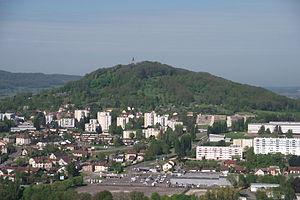
La colline de la Motte de Vesoul (Haute-Saône, Franche-Comté)
Notre-Dame-de-la-Motte est une chapelle dédiée à la vierge Marie, érigée au sommet de la colline de La Motte au centre de Vesoul, dans la Haute-Saône, dans la région Franche-Comté. C'est un monument historique de la ville qui fait partie du patrimoine de Vesoul. Cet oratoire est souvent associé à un miracle.
La Communauté d'agglomération de Vesoul ou CAV est une structure intercommunale située autour de la ville de Vesoul, dans le département de la Haute-Saône, en Bourgogne-Franche-Comté. L'agglomération fait partie du Pôle métropolitain Centre Franche-Comté. Le siège de la communauté d'agglomération de Vesoul est au 6 rue de la Mutualité à Vesoul.
La Motte est une colline de calcaire située au centre de Vesoul et qui surplombe la vallée du Durgeon, à 371 mètres d'altitude. Avec une ascension de plus d'un kilomètre, on y trouve au sommet, par temps clair, une vue sur la plaine de Vesoul, les Vosges, le Jura et même les Alpes.
Vesoul est une commune de l'est de la France, préfecture du département de la Haute-Saône en région Bourgogne-Franche-Comté et chef-lieu de cantons et d'arrondissement. La ville est aussi le siège de la communauté d'agglomération de Vesoul et du pays de Vesoul et du Val de Saône. Elle fait partie de la région culturelle et historique de Franche-Comté. Située au nord de la Métropole Rhin-Rhône, Vesoul compte, en 2015, 15 058 habitants intra-muros et l'aire urbaine de Vesoul totalise 59 262 habitants. Ses habitants sont appelés Vésuliens.
Le sport à Vesoul est particulièrement renommé et diversifié notamment grâce au multiples clubs réputés et équipements sportifs d'importance que compte la ville-préfecture de la Haute-Saône. Vesoul a été élue « Ville la plus sportive de France » en 2001.
Le patrimoine de Vesoul se compose d'une riche architecture, de zones naturelles classées et d'une culture locale spécifique. Vesoul a aussi également d'autres monuments et lieux qui font partie de l'histoire de la ville comme des jardins publics, des parcs, des places, des rues, des fontaines, des statues, des ponts…
Une motte castrale, souvent appelée « motte féodale » ou parfois « poype » dans certaines régions, est un type particulier de fortification de terre qui a connu une large diffusion au Moyen Âge. Elle est composée d'un remblai de terre rapportée volumineux et circulaire, le tertre. Il existe plusieurs formes d'édification de ces ouvrages dans toutes les régions d'Europe.